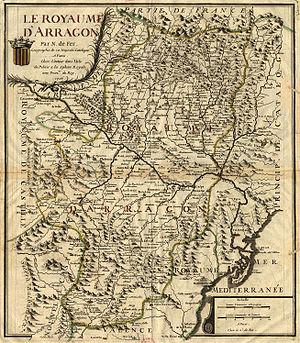
Le territoire de l'actuelle communauté autonome d'Aragon a été un lieu de passage important de la péninsule Ibérique, entre les rives méditerranéennes et atlantiques d'une part, entre le sud de la péninsule et le nord de l'Europe d'autre part. La présence humaine y est attestée depuis plusieurs millénaires, mais les spécificités de l'Aragon actuel remontent pour la plupart au Moyen Âge.